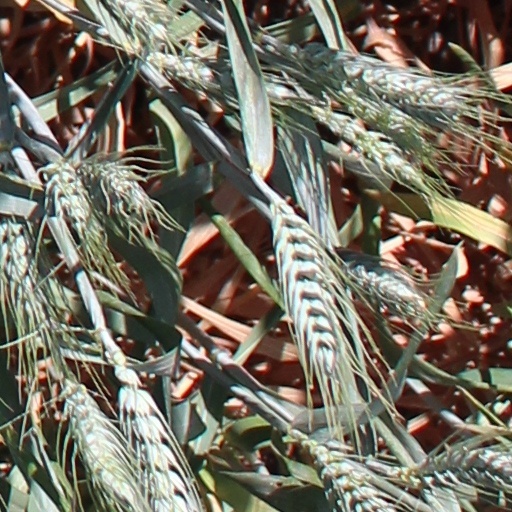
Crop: wheat